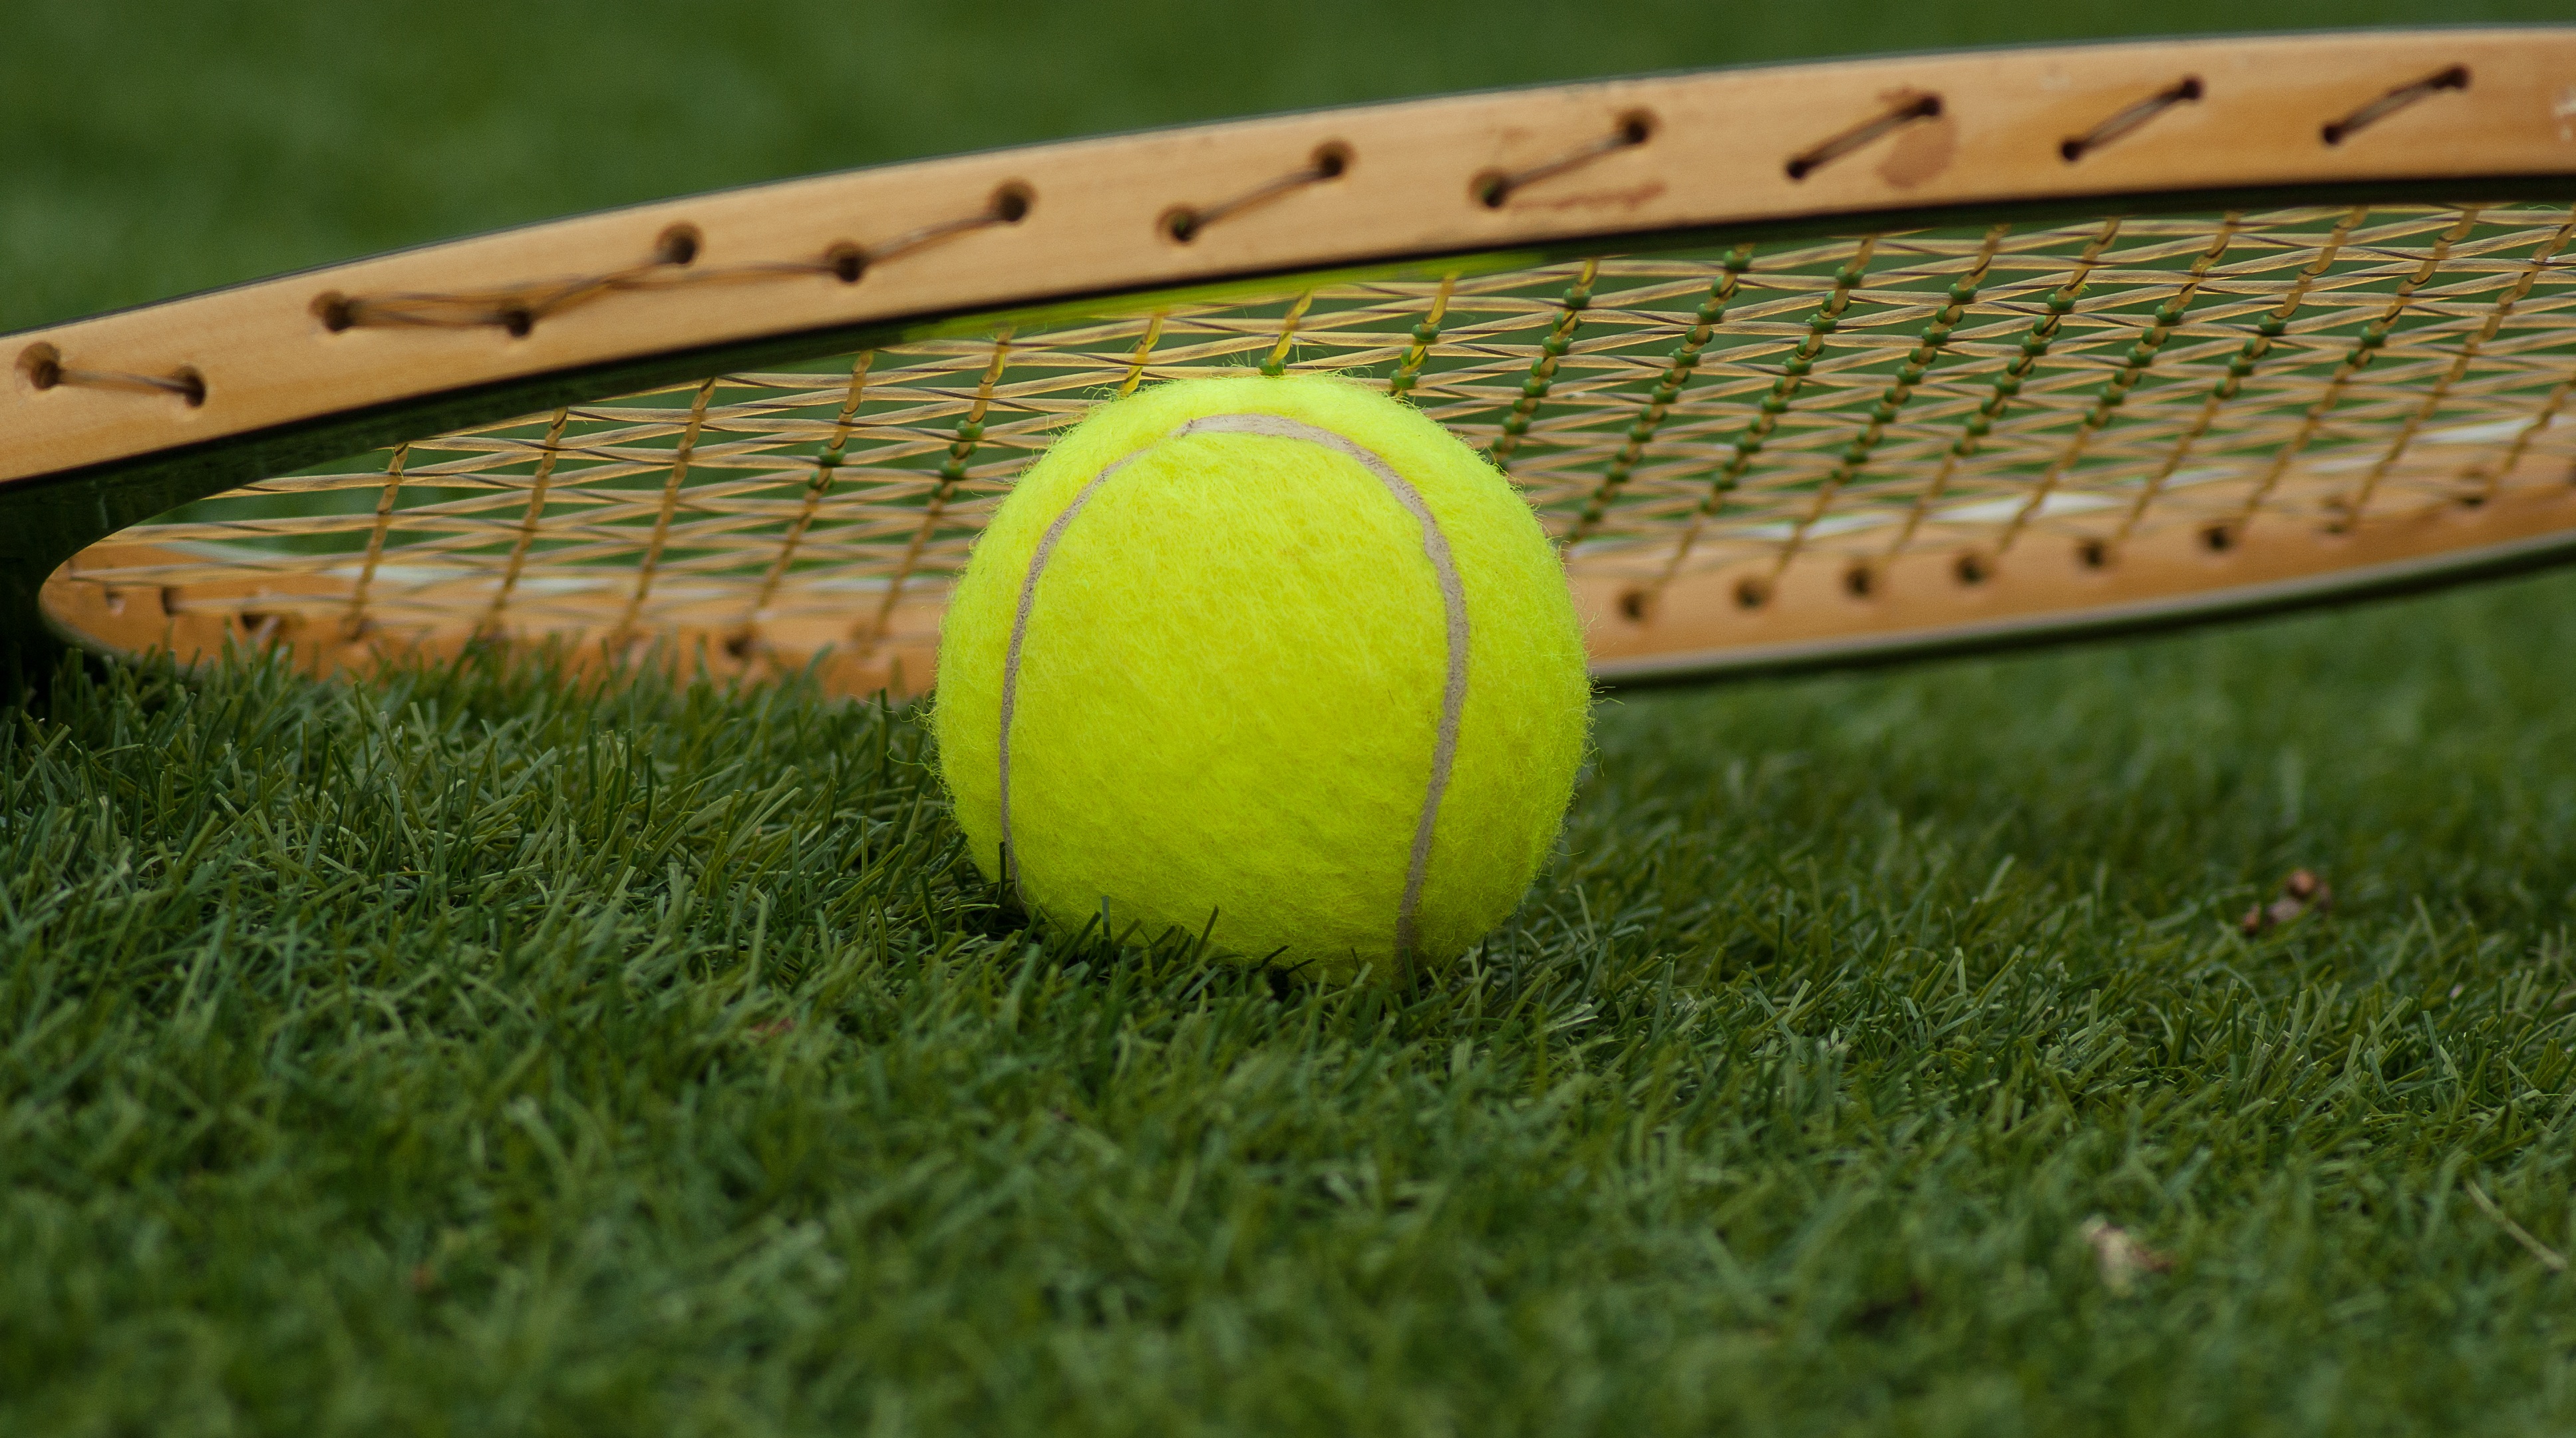
grass, sport, green, baseball field, sports equipment, tennis, net, ball, racket, tennis ball, tennis racket accessory